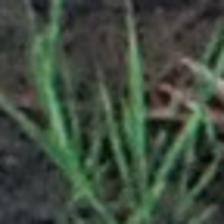
Label: clustered